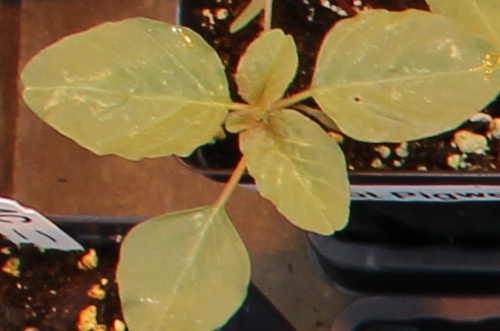
Label: Redroot Pigweed